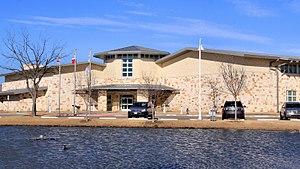
La ville de Sachse est située dans les comtés de Collin et Dallas, dans l’État du Texas, aux États-Unis. Sa population s’élevait à 20 329 habitants lors du recensement de 2010, estimée à 26 122 habitants en 2018.